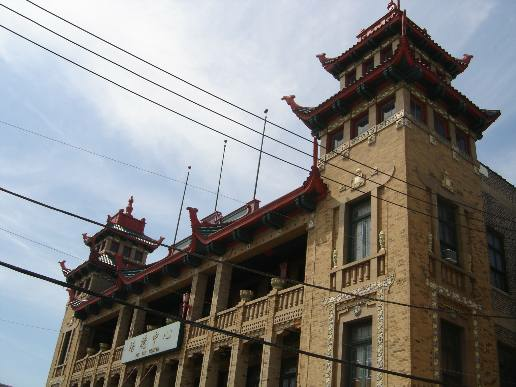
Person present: No